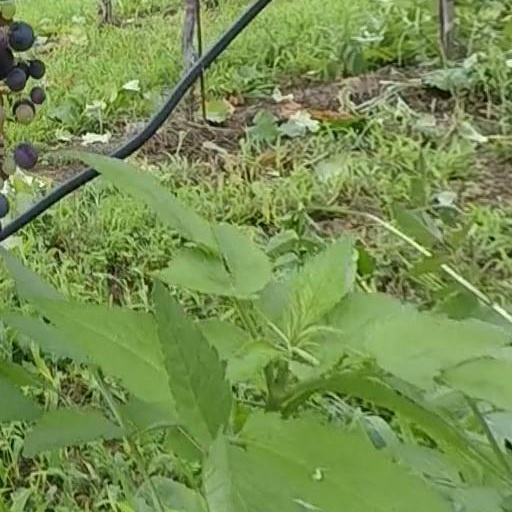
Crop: grape